2012–13 Slovenian PrvaLiga

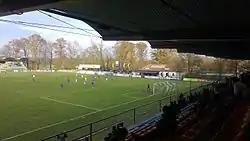
Mura 05 and Domžale at Fazenarija stadium on 8 November 2012.

A total of ten teams contested the league, including nine from the 2011–12 Slovenian PrvaLiga and one promoted from the 2011–12 Slovenian Second League. Aluminij secured direct promotion as champions of the Slovenian Second League. They replaced Nafta Lendava in the top division, who finished at the bottom of the PrvaLiga table, ending their seven-season tenure in the top division. This was the first season for Aluminij in the Slovenian PrvaLiga. Even though Dob won the relegation play-offs against Triglav Kranj, they declined promotion to the top division because of financial reasons; as a result, Triglav was not relegated and remained in the PrvaLiga for the 2012–13 season.